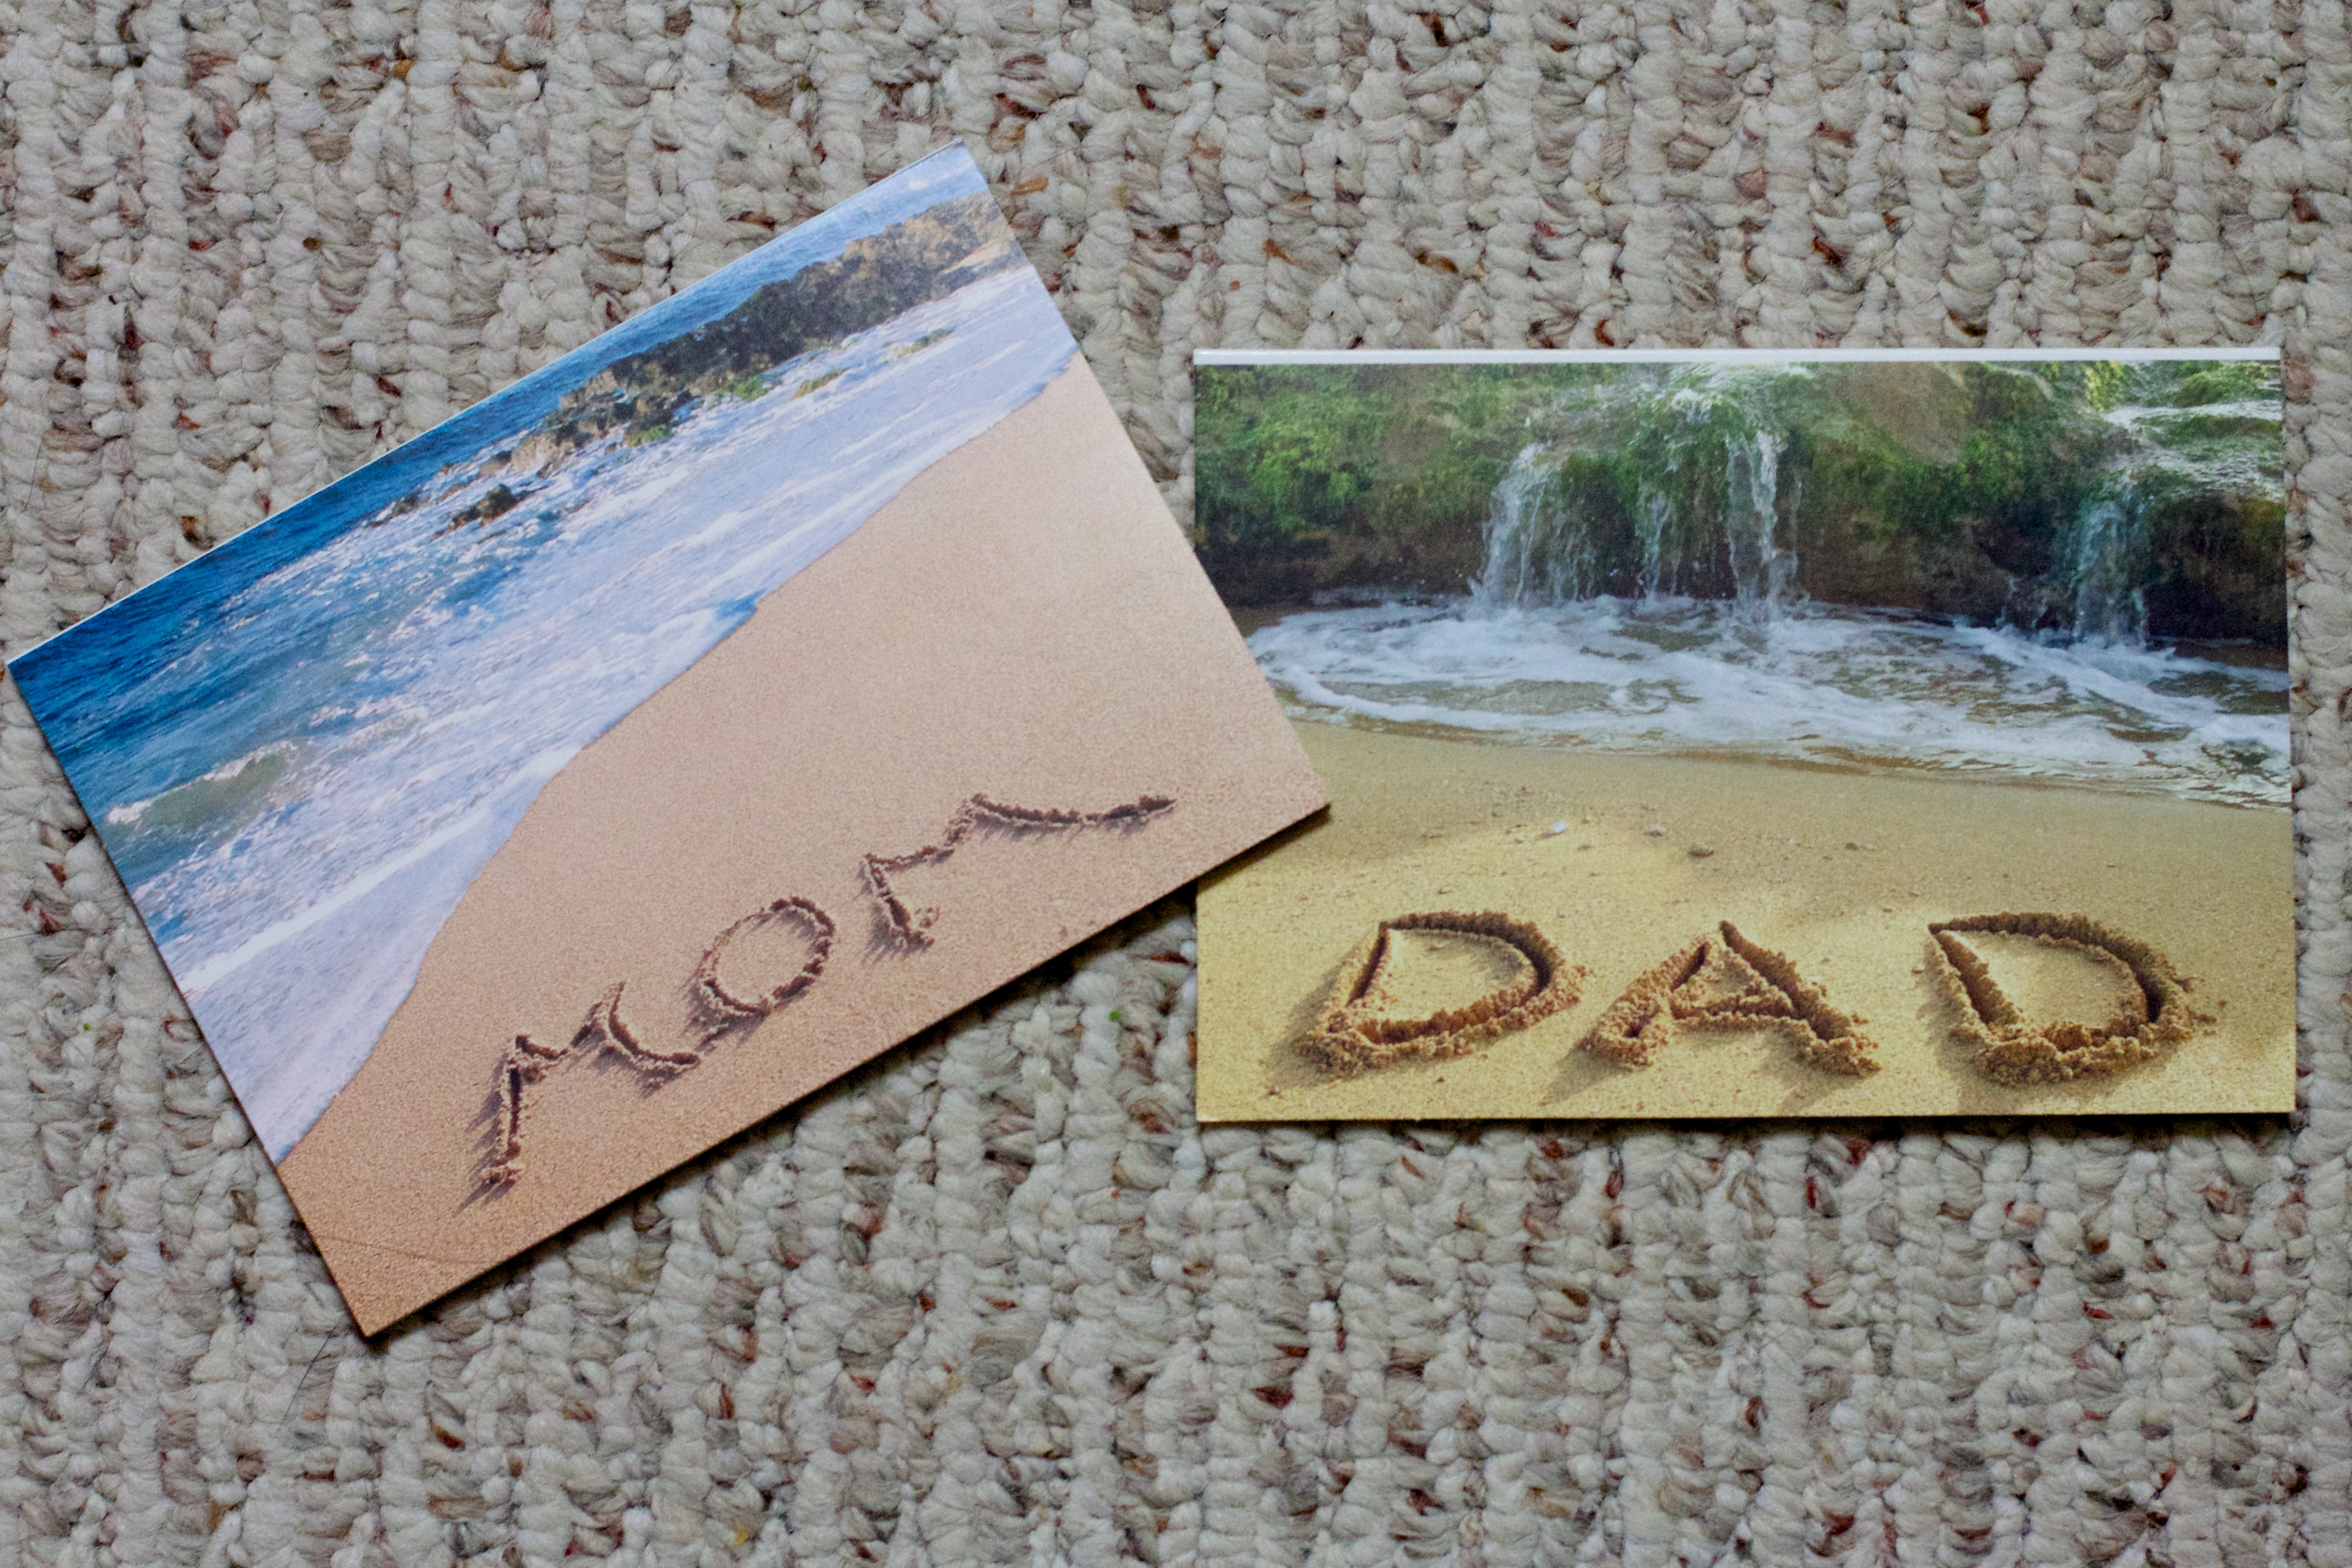
number, material, art